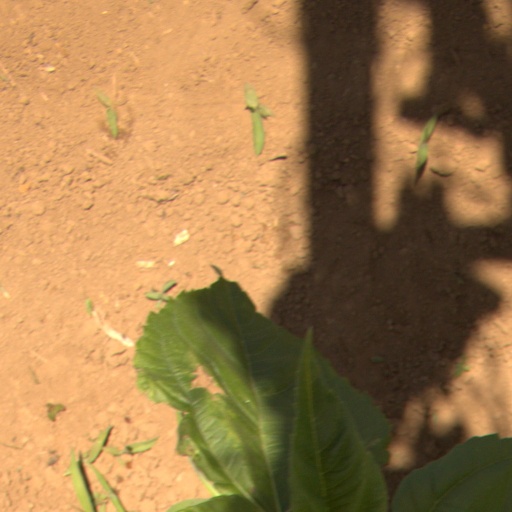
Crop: Jerusalem artichoke